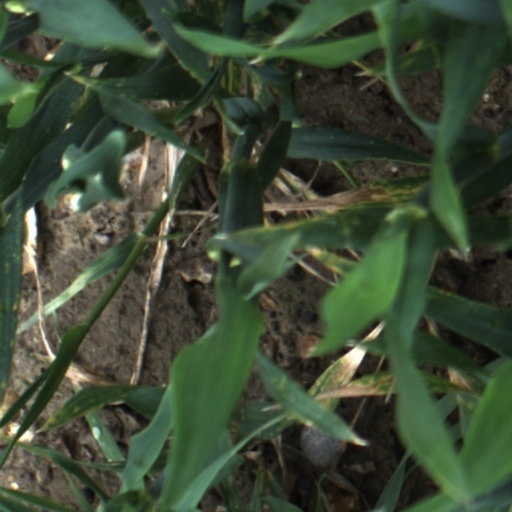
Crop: wheat